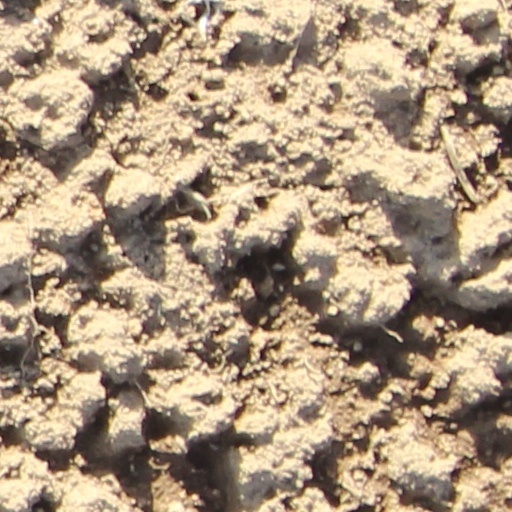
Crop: wheat